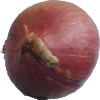
Label: Onion Red 1